Saskatchewan Roughriders

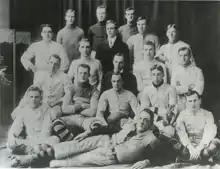
1910 Regina Rugby Club

The team was founded as the "Regina Rugby Club" on Tuesday, September 13, 1910, adopting the colours of old gold and purple. The team was also a founding member of the Saskatchewan Rugby Football Union as it was organized on September 22 of that year. Regina played their first game against the Moose Jaw Tigers on October 1, 1910, at the Moose Jaw Baseball Grounds where they were defeated 16–6. After going winless in their inaugural season, Regina quickly became the strongest team in the province. For the 1911 season, the team changed their colours to blue and white to match the Regina Amateur Athletic Association.